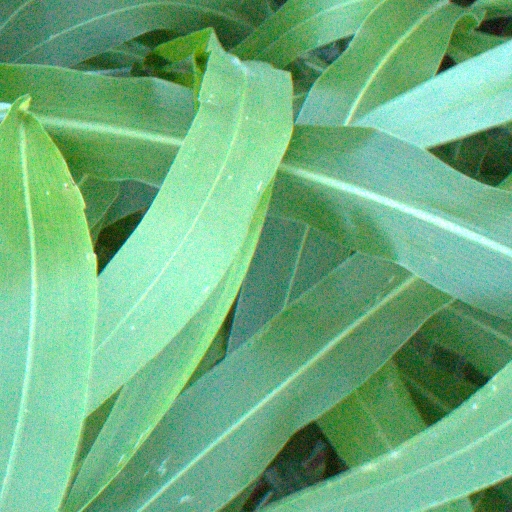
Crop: sorghum